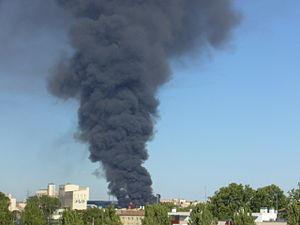
Un incendie est un feu non maîtrisé, ni dans le temps, ni dans l'espace. La caractéristique d'un incendie est de pouvoir s'étendre rapidement et occasionner des dégâts généralement importants. Ses conséquences sont destructrices tant sur l'environnement dans lequel il évolue que sur les êtres vivants qu'il rencontre.